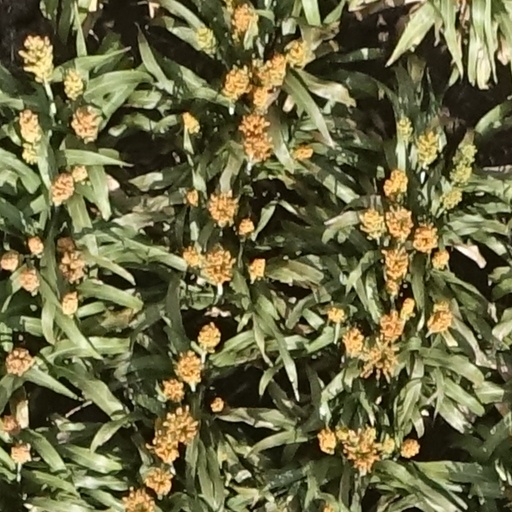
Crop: sorghum